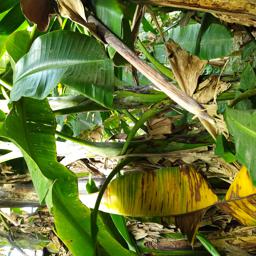
Label: YELLOW SIGATOKA